57th Infantry Division "Lombardia"

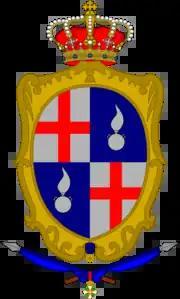
Coat of Arms of the 74th Infantry Regiment "Lombardia", 1939

The Lombardia remained at its garrisons until April 1941, when the division participated in the Invasion of Yugoslavia as part of the V Army Corps. On 8 April 1941 the division entered combat and on 11 April 1941 it broke through the Yugoslavian defences and crossed the border in the Sora river valley. On 12 April 1941 the Lombardia captured Podkilavac, Grobnik (near Čavle and Jelenje. By 13 April 1941 it had reached Krasica and Škrljevo, at which point the Yugoslavian army ceased to offer resistance. On 15 April 1941, garrisons in coastal towns of Novi Vinodolski, , Crikvenica, and as far south as Žuta Lokva were established. From 9 October to 9 November 1941 the Lombardia participated in the anti-partisan Operation Uzice on the Serbo-Croatian border. By 1942 the division's main garrisons were in western Croatia at Gerovo, Delnice, and Ogulin.